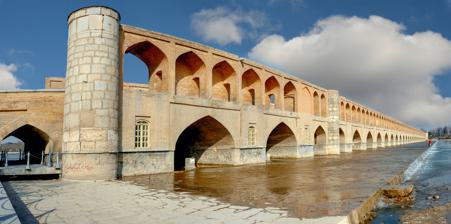
Building: Si-o-se-pol
Country: Iran
Year built: 1602
Double-level arch bridge located in Isfahan, Iran Si-o-se-pol Coordinates 32°38′41.53″N 51°40′3.32″E / 32.6448694°N 51.6675889°E / 32.6448694; 51.6675889 Crosses Zayanderud Locale Isfahan , Iran Characteristics Design Arch bridge , double-deck Material Stone and brick Total length 297.76 metres (976.9 ft) Width 14.75 metres (48.4 ft) Longest span 5.60 metres (18.4 ft) No. of spans 33 History Construction start 1599 Construction end 1602 Location The Allahverdi Khan Bridge ( Persian : پل الله‌وردی خان ), popularly known as Si-o-se-pol ( Persian : سی‌وسه‌پل , lit. '[the] bridge of thirty-three [spans]'), is the largest of the eleven historical bridges on the Zayanderud , the largest river of the Iranian Plateau , in Isfahan , Iran . The bridge was built in the early 17th century to serve as both a bridge and a dam . History Si-o-se-pol was built between 1599 and 1602, under the reign of Abbas the Great , the fifth shah of Safavid Iran . It was constructed under the supervision of Allahverdi Khan Undiladze , the commander-in-chief of the armies, who was of Georgian origin, and was also named after him. The bridge served particularly as a connection between the mansions of the elite, as well as a link to the city's vital Armenian neighborhood of New Julfa . In years of drought (2000–02 and 2013), the river was dammed upstream to provide water for Yazd province . Panoramic photography of the bridge Structure The bridge has a total length of 297.76 metres (976.9 ft) and a total width of 14.75 metres (48.4 ft). It is a vaulted arch bridge consisting of two superimposed rows of 33 arches , from whence its popular name of Si-o-se-pol comes, and is made of stone. The longest span is about 5.60 metres (18.4 ft). The interior of Si-o-se-pol was originally decorated with paintings, which were often described by travelers as erotic. Gallery A 17th-century drawing of Si-o-se-pol by Jean Chardin . Benches and tables next to Si-o-se-pol. A view of the arches under Si-o-se-pol. Si-o-se-pol in December 2015. Si-o-se-pol's view of the Zayanderud . The statue of Allahverdi Khan , next to the bridge. Si-o-se-pol at night. Si-o-se-pol's walkway at night. April 2019 Transportation Chaharbagh Street Motahari Street Kamaloddin Esmaeil Street Chahar Bagh Bala Street Mellat Street Ayenekhaneh Street Enqelab Metro Station Si-o-se Pol Metro Station See also Risbaf factory References